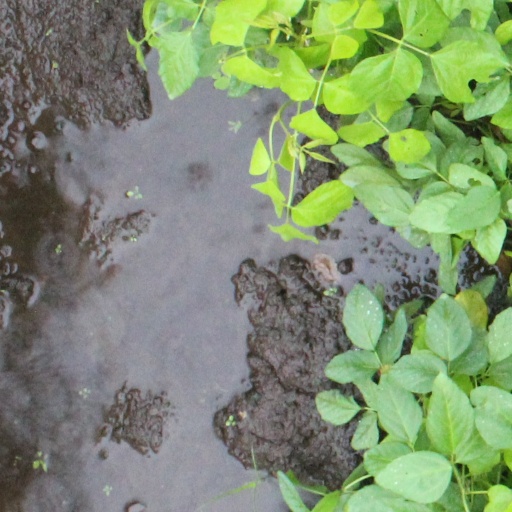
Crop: soybean